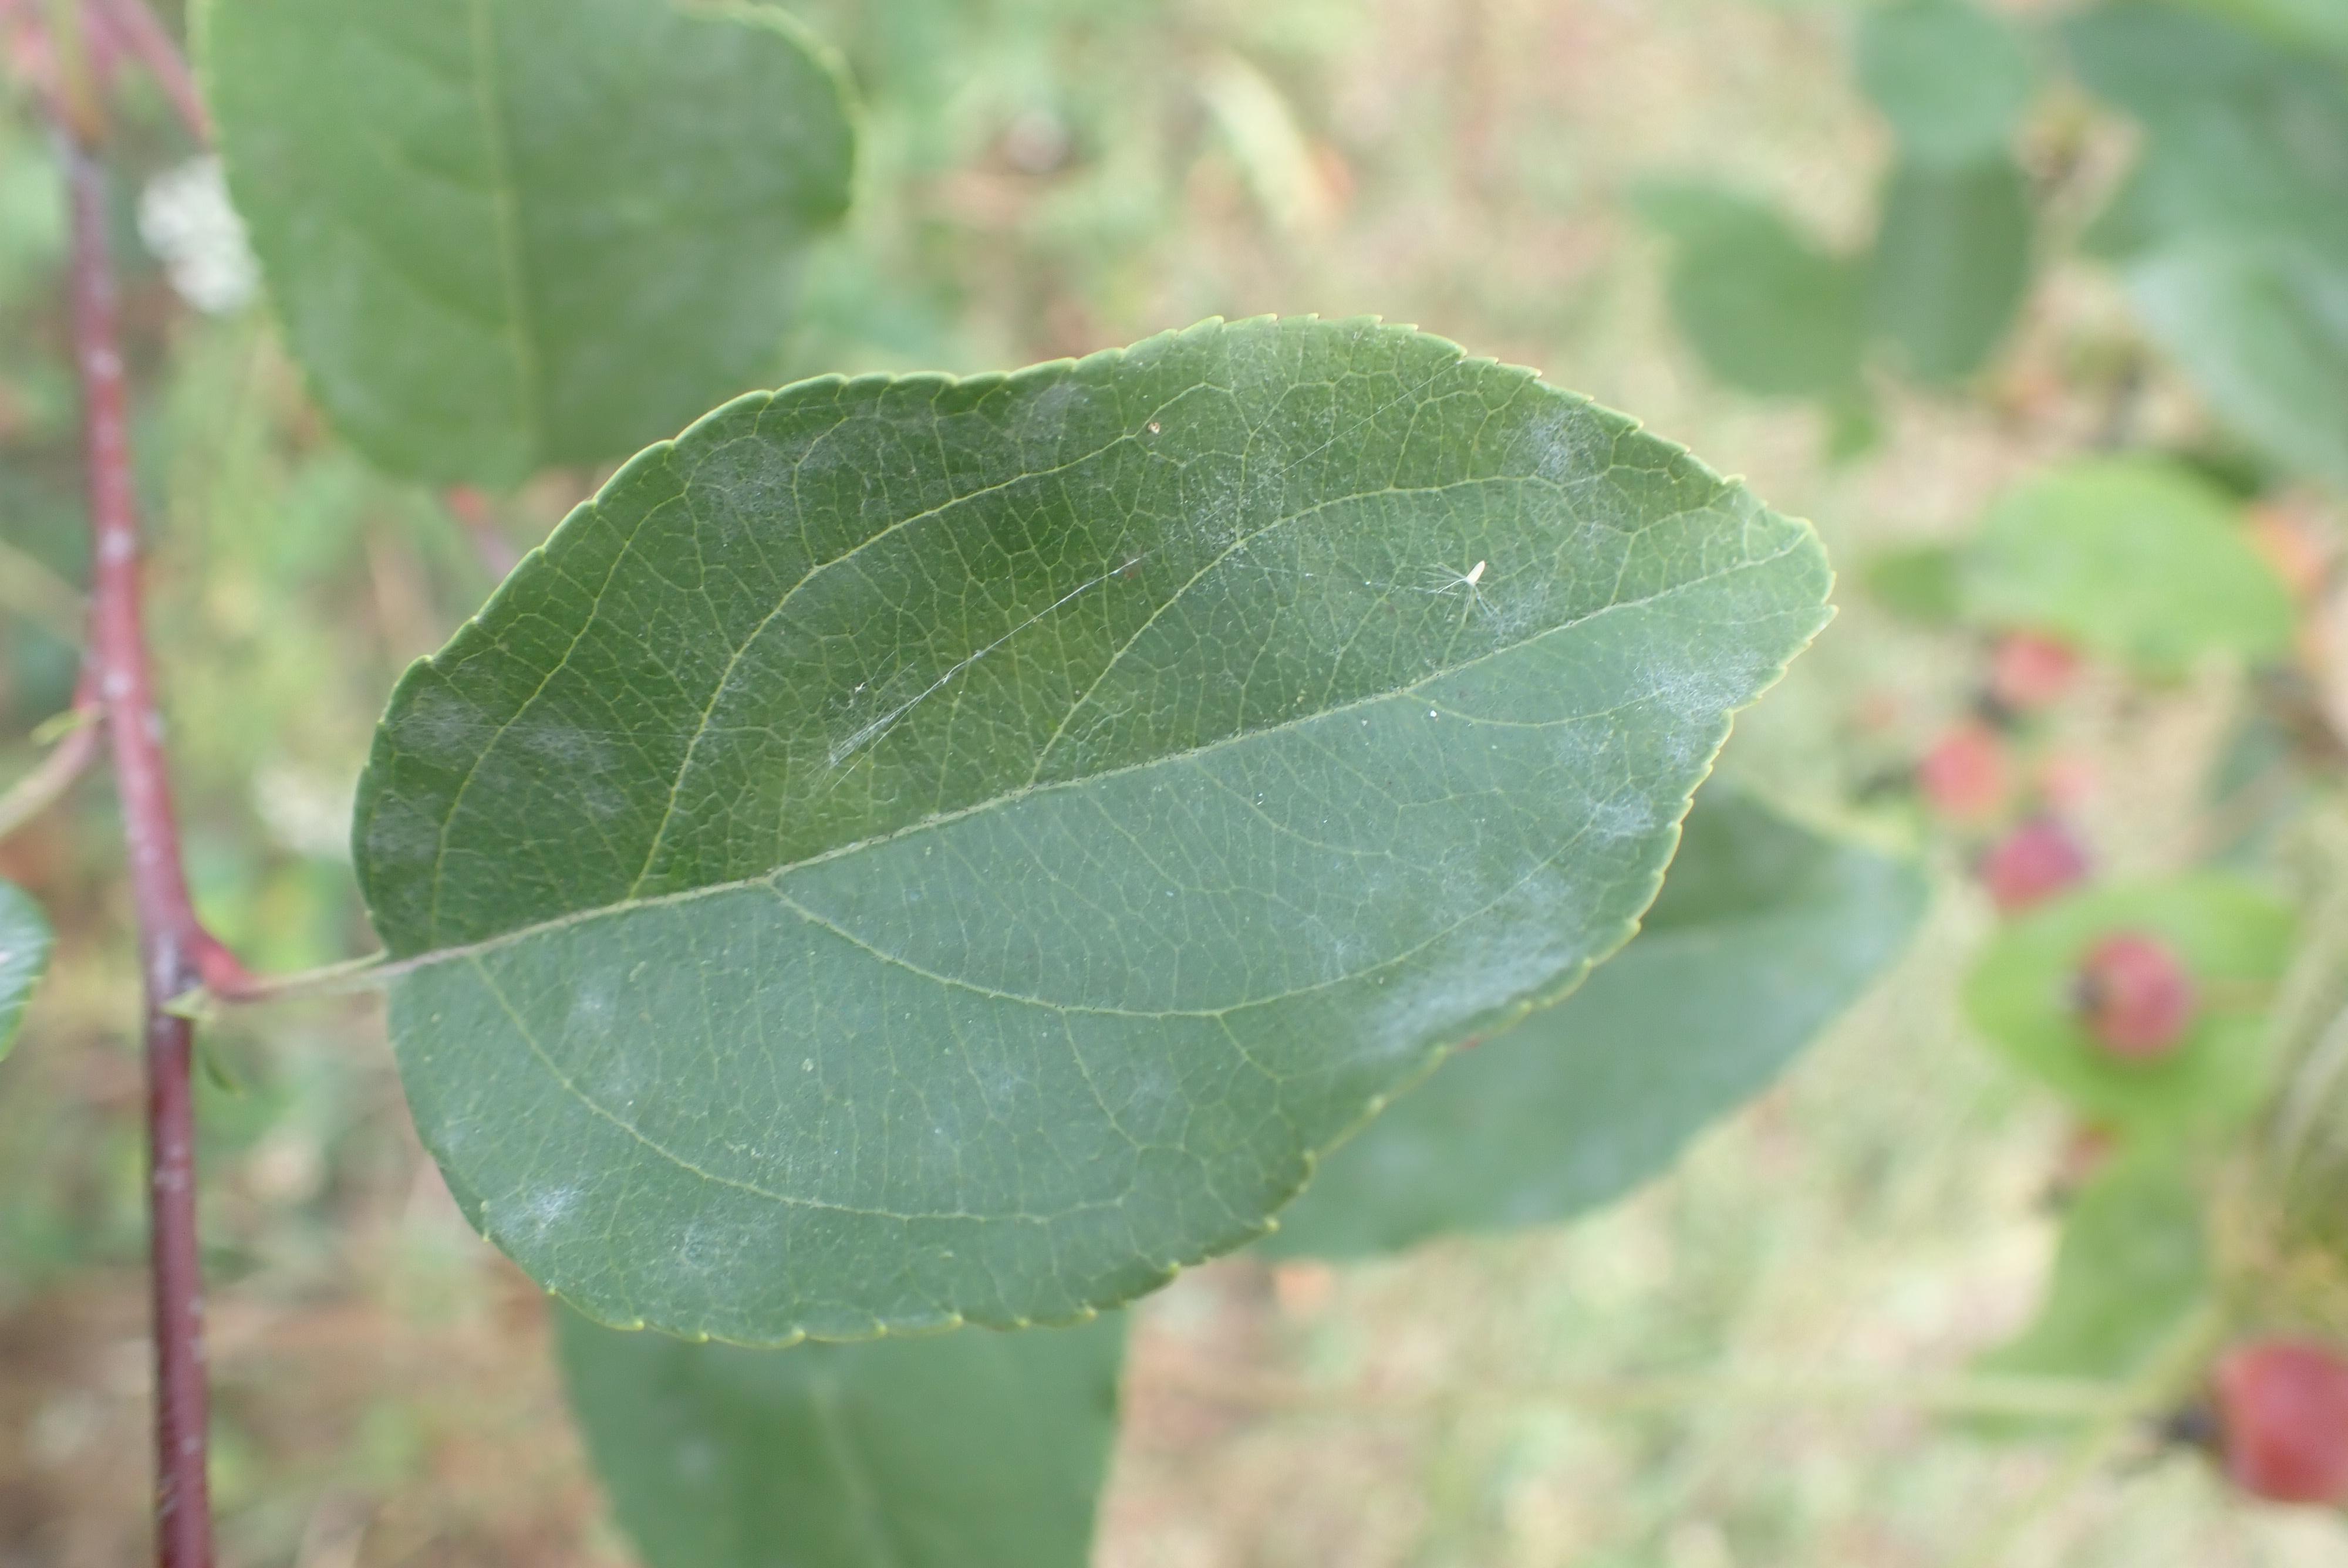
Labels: powdery_mildew